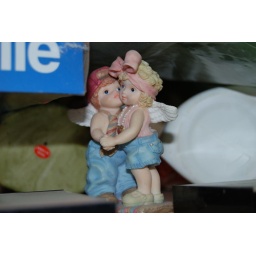
We found this in a cabinet in a classroom that had not been properly locked.